Noël Ballay

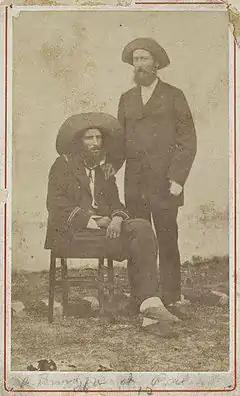
Noël Ballay, standing, beside Pierre Savorgnan de Brazza

The first expedition in what is now Gabon was challenging, a journey of thousands of kilometers from the mouth of the Ogooué through the forest, up into the Batéké Plateau and down to the Congo Basin, where they found the Alima river. They descended this river for two days before turning back, exhausted by three years of fever, illness and hostile local people. They were unaware that the Alima was a tributary of the Congo River.